Ice Sports Hall

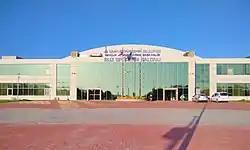

Ice Sports Hall, aka İzmir Metropolitan Municipality Ice Sports Hall is an indoor ice skating and ice hockey rink located within the Aşık Veysel Recreation Area in Bornova district of İzmir, western Turkey. It was opened on September 28, 2010.